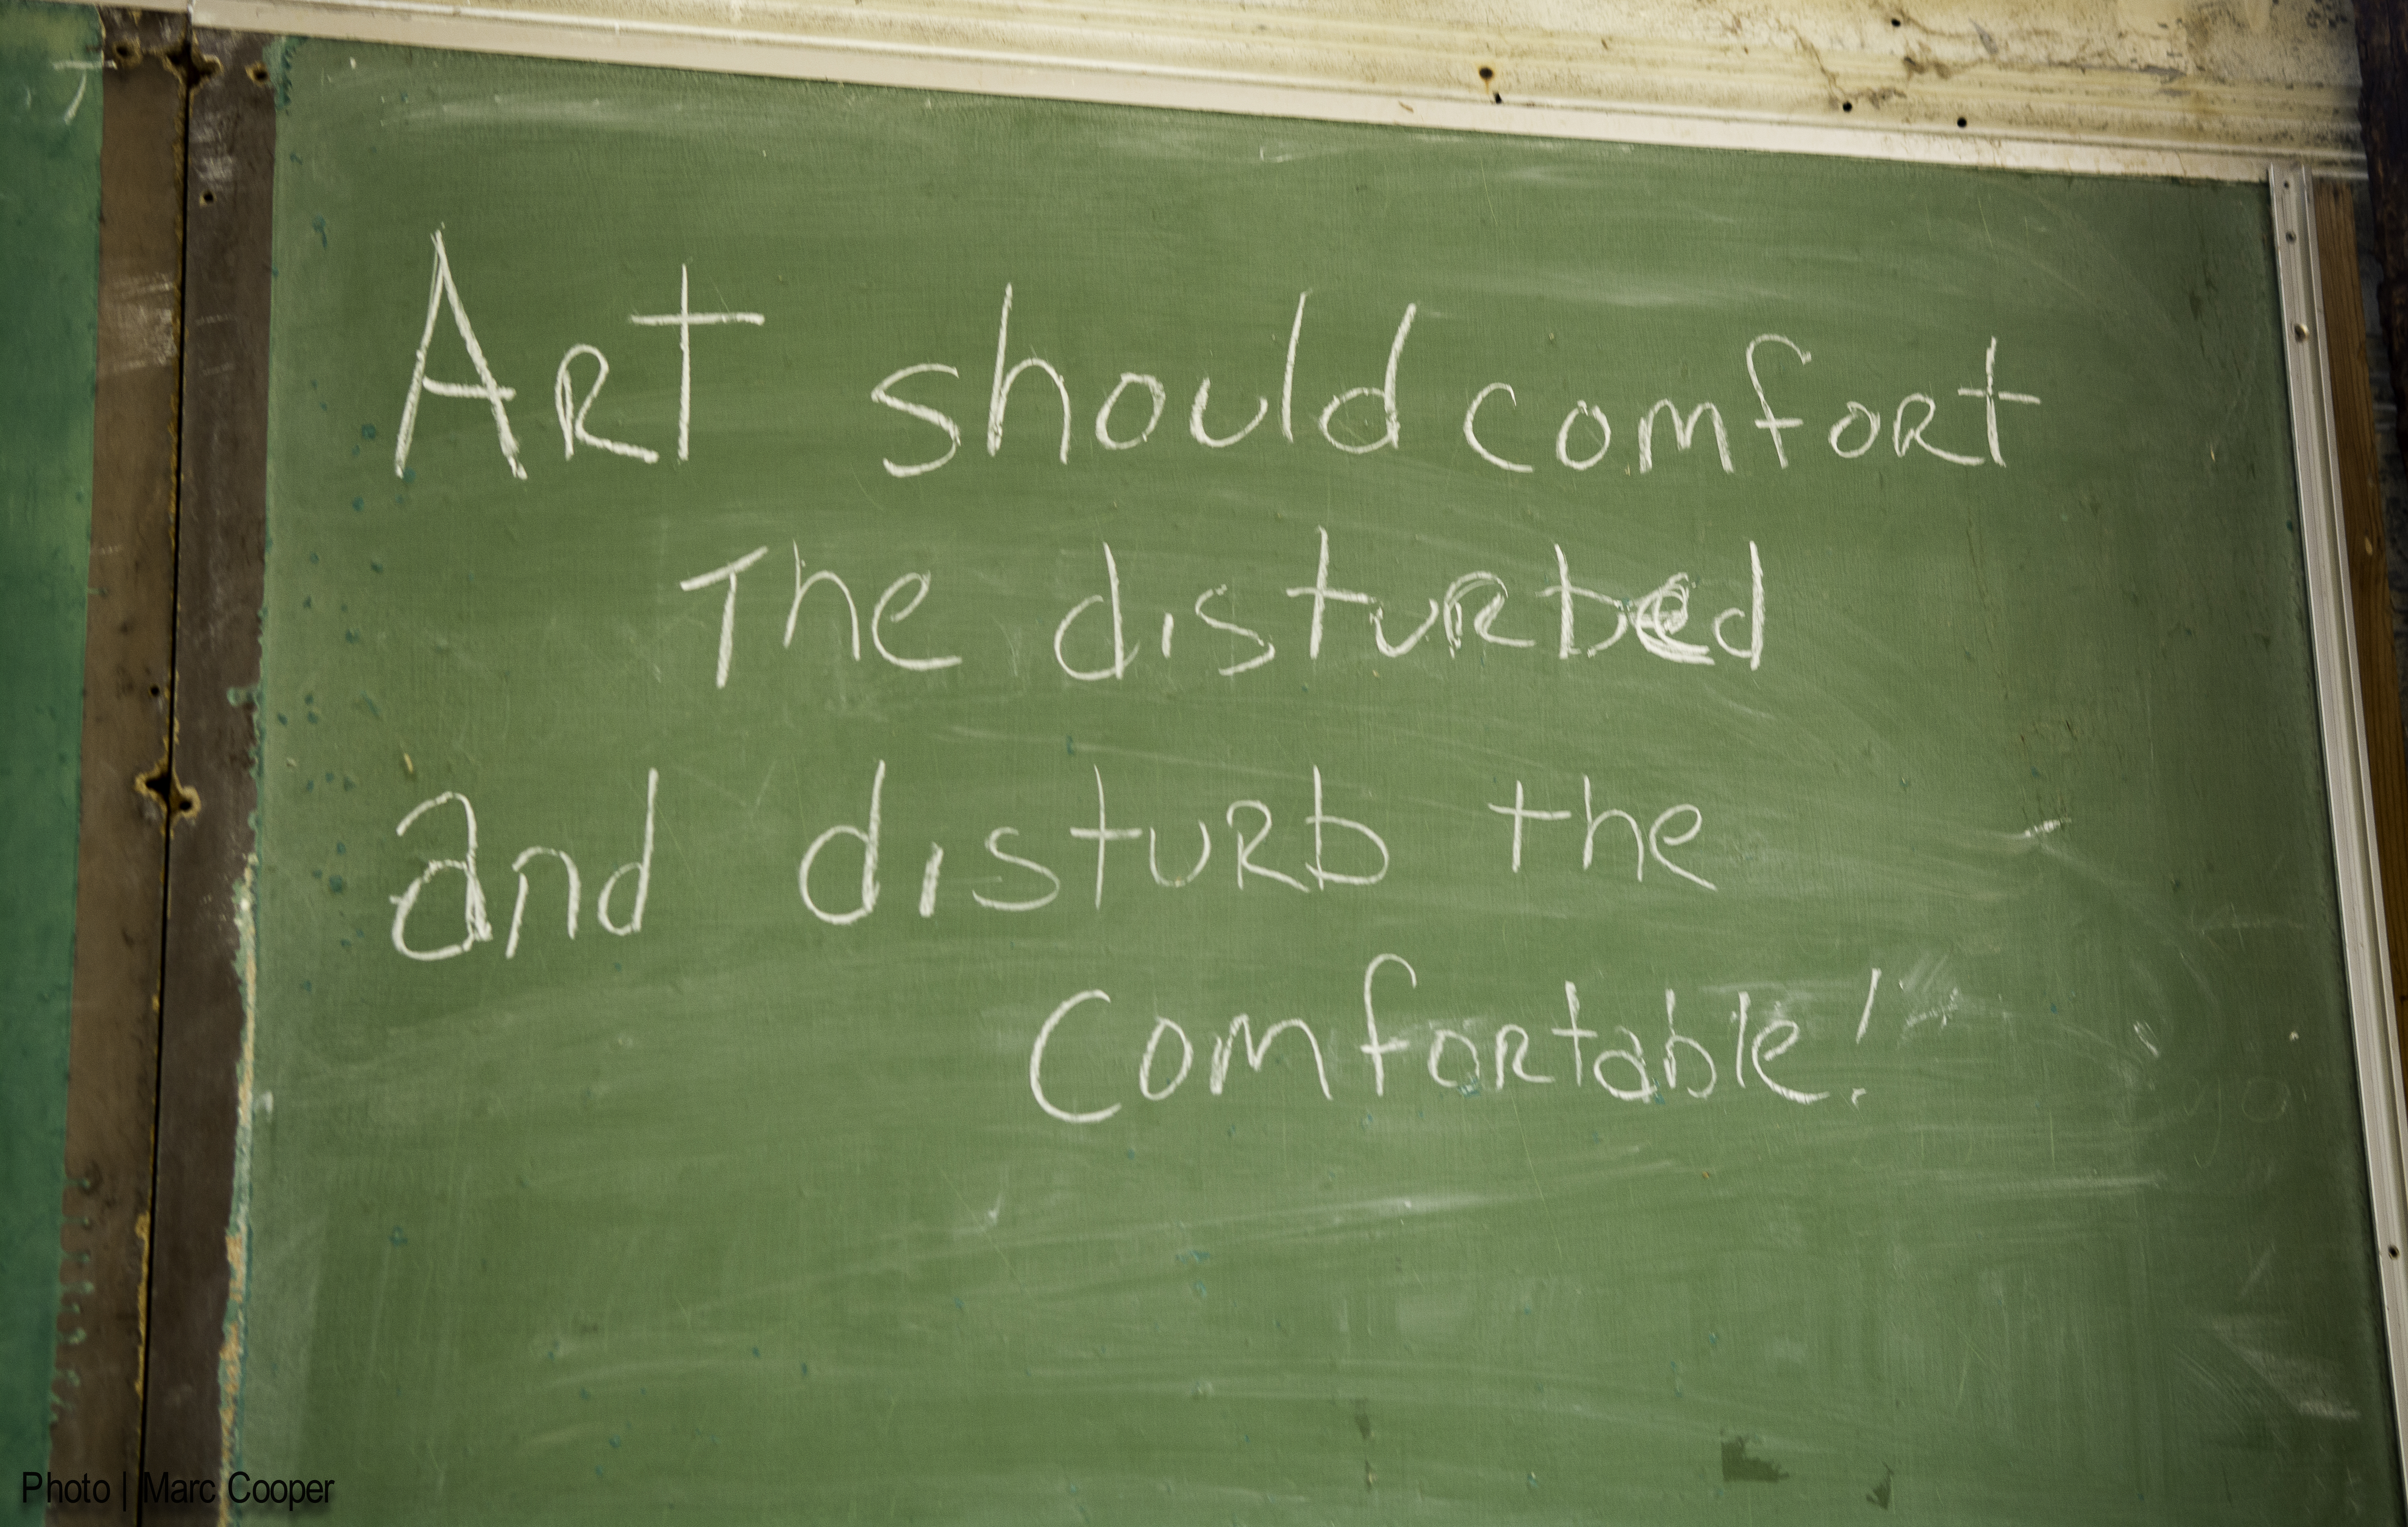
writing, number, wall, sign, green, blackboard, handwriting, slabcity, chasterus, eastjesus